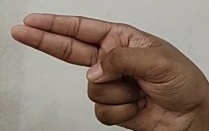
ASL sign: H